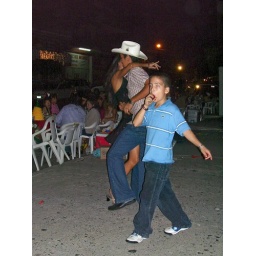
The neighborhood sits at tables on the street while kids weave in and out of the dancers